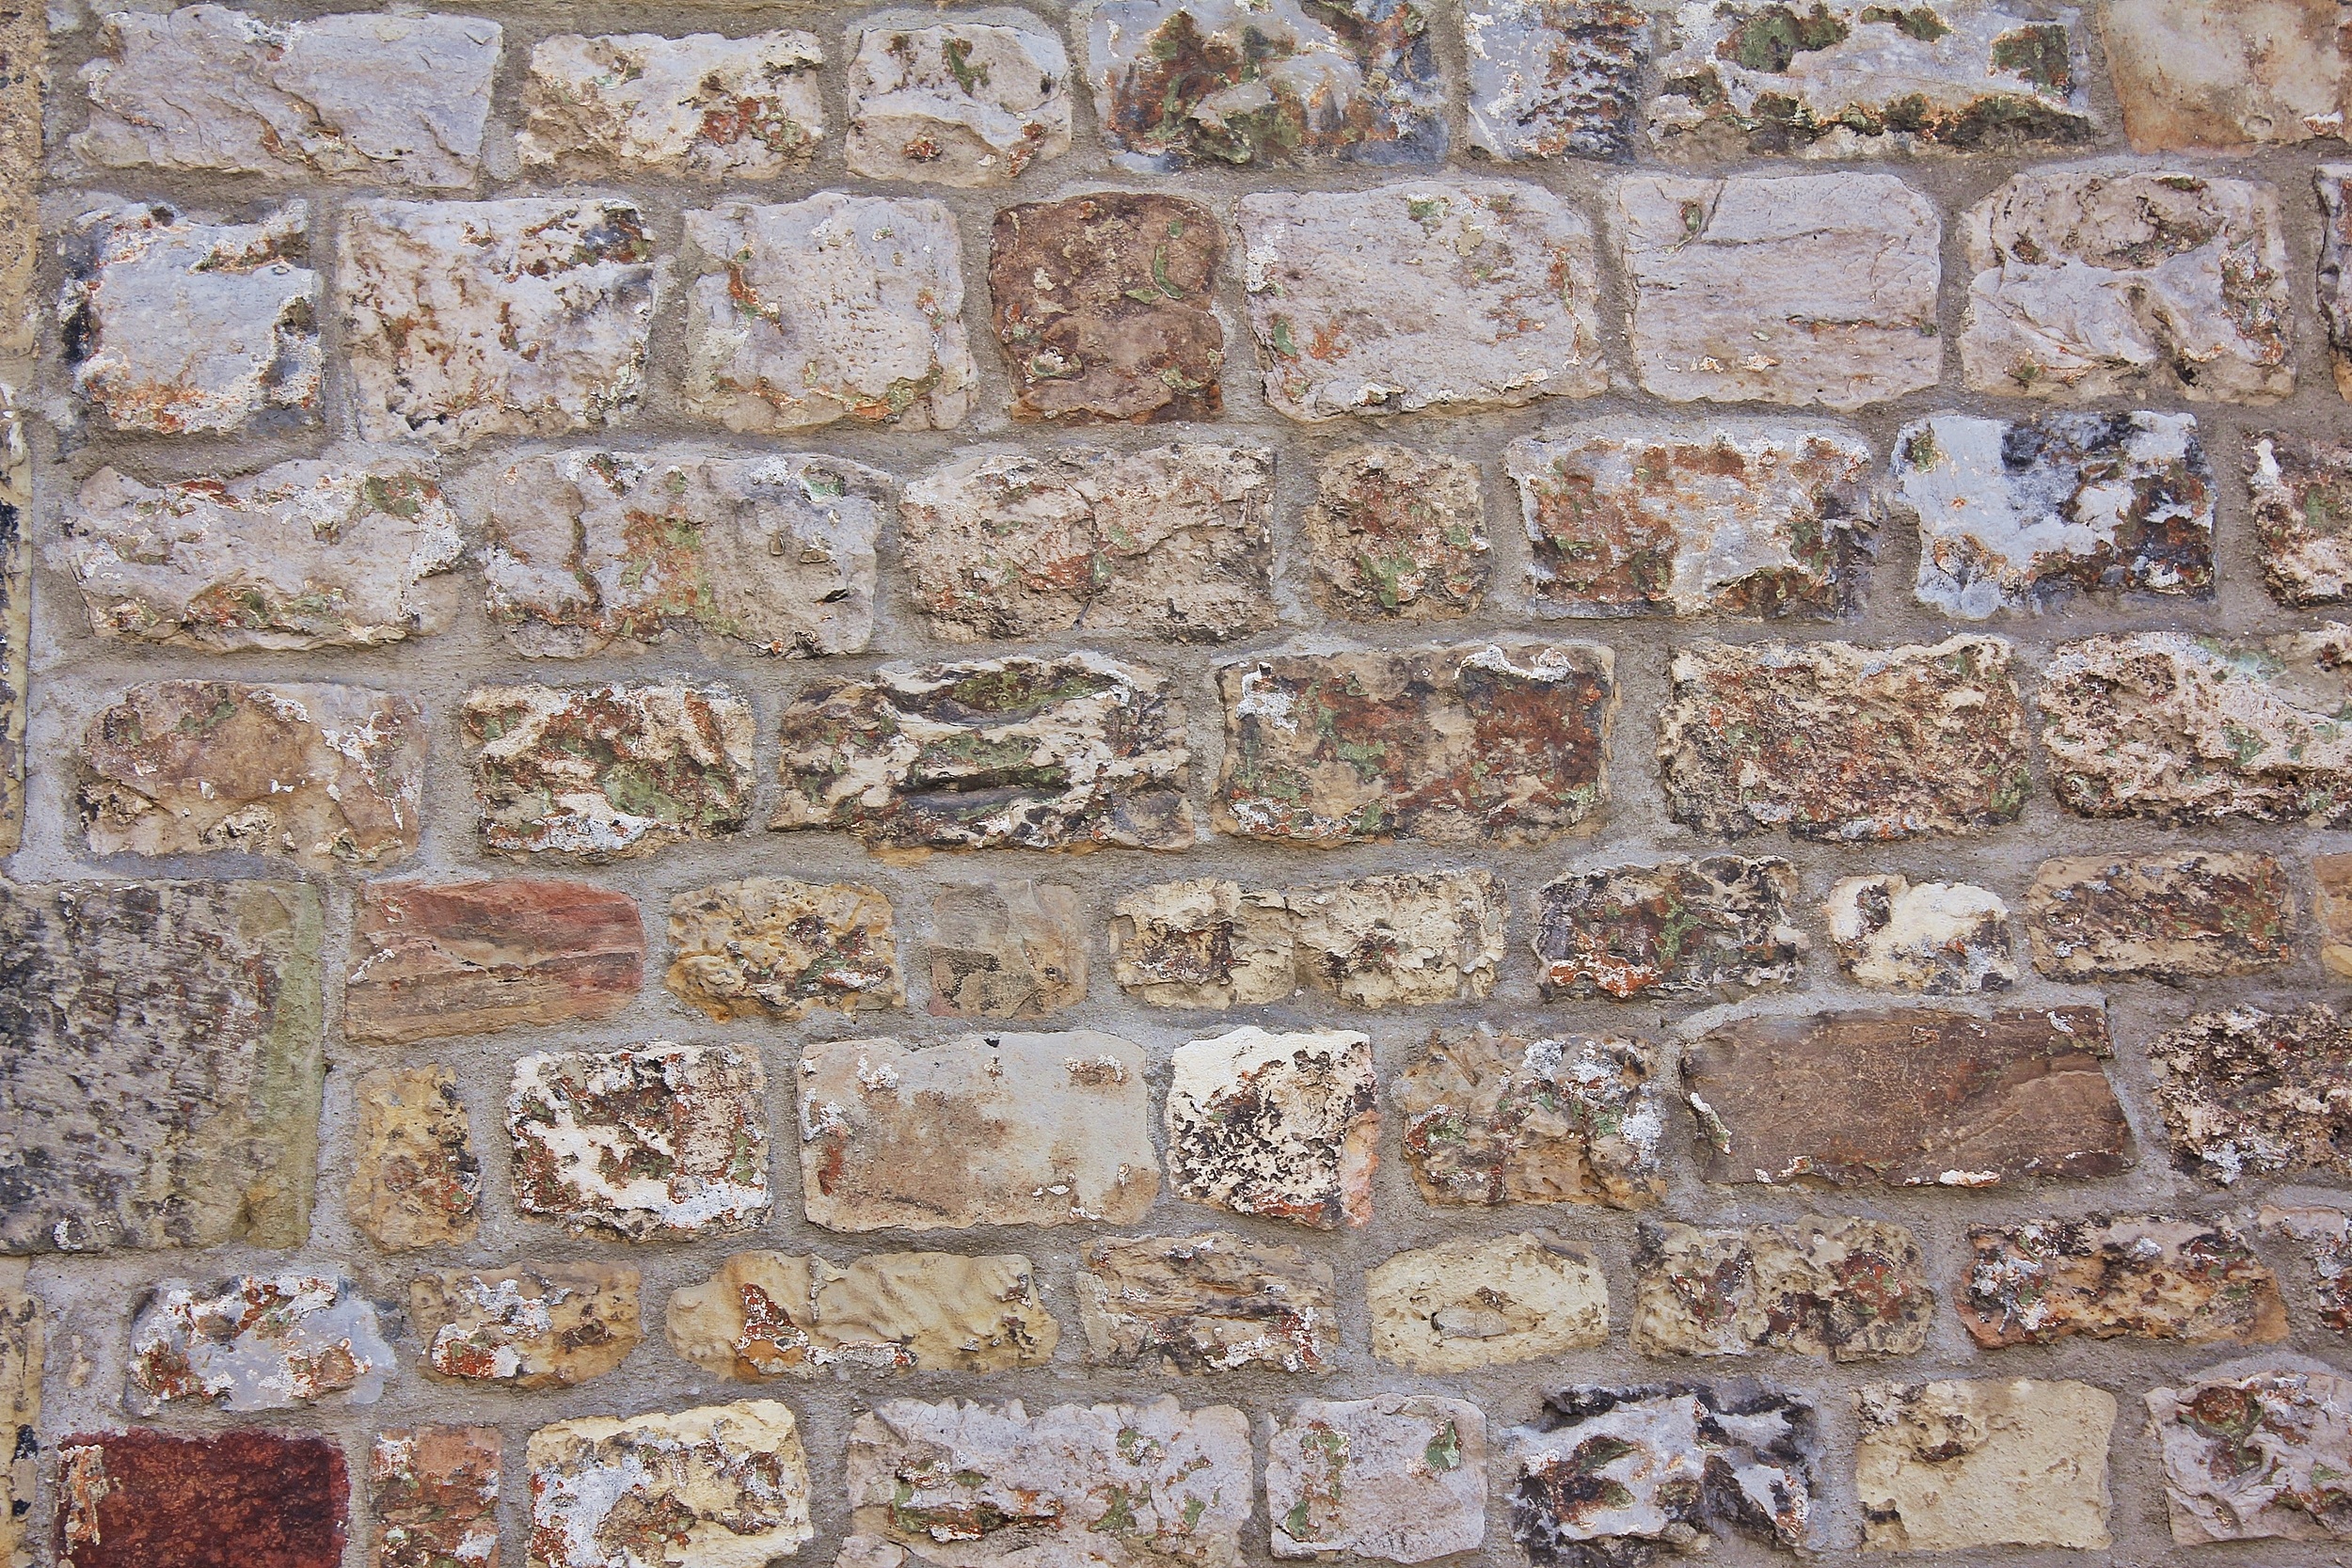
rock, texture, floor, building, old, wall, stone, pattern, stone wall, brick, material, art, background, ruins, brickwork, masonry, natural stone, flooring, archaeological site, stone carving, natural stone wall, ancient history